History of Austria

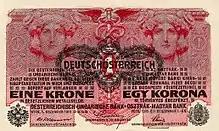
Hyperinflation led to a change of currency from the old "Krone" (here marked as German-Austrian) to the new "Schilling" in 1925

The universal male suffrage introduced in 1907 by Minister-President Freiherr von Beck changed the balance of power, formally tilted towards German Austrians, and revealed that they were now a minority in a predominantly Slavic empire. In the 1900 census, Germans were 36% of the Cisleithanian population but the largest single group, but never acted as a cohesive group (nor did any other national group), although they were the dominant group in the political life of the monarchy. Germans were followed by Czechs and Slovaks (23%), Poles (17), Ruthenians (13), Slovenes (5), Serbo-Croats (3), Italians (3) and Romanians 1%. However these national groups, especially the Germans were often scattered geographically. The Germans also dominated economically, and in level of education. The post reform 1907 parliament ("Reichsrat") was elected along national lines, with only the Christian-Social and Social Democrat parties predominantly German. However Austria was governed by the Emperor who appointed the Imperial Council of Ministers, who in turn answered to him, parliament being left free to criticise government policy. Technically it had the power to legislate from 1907, but in practice the Imperial government generated its own legislation, and the Emperor could veto his own minister's bills. The major parties were divided geographically and socially, with the social democrats base being the towns, predominantly Vienna, and having a very different perspective to the devout but illiterate peasantry in the countryside. The latter were joined by the aristocracy and bourgeoisie in supporting the "status quo" of the monarchy.